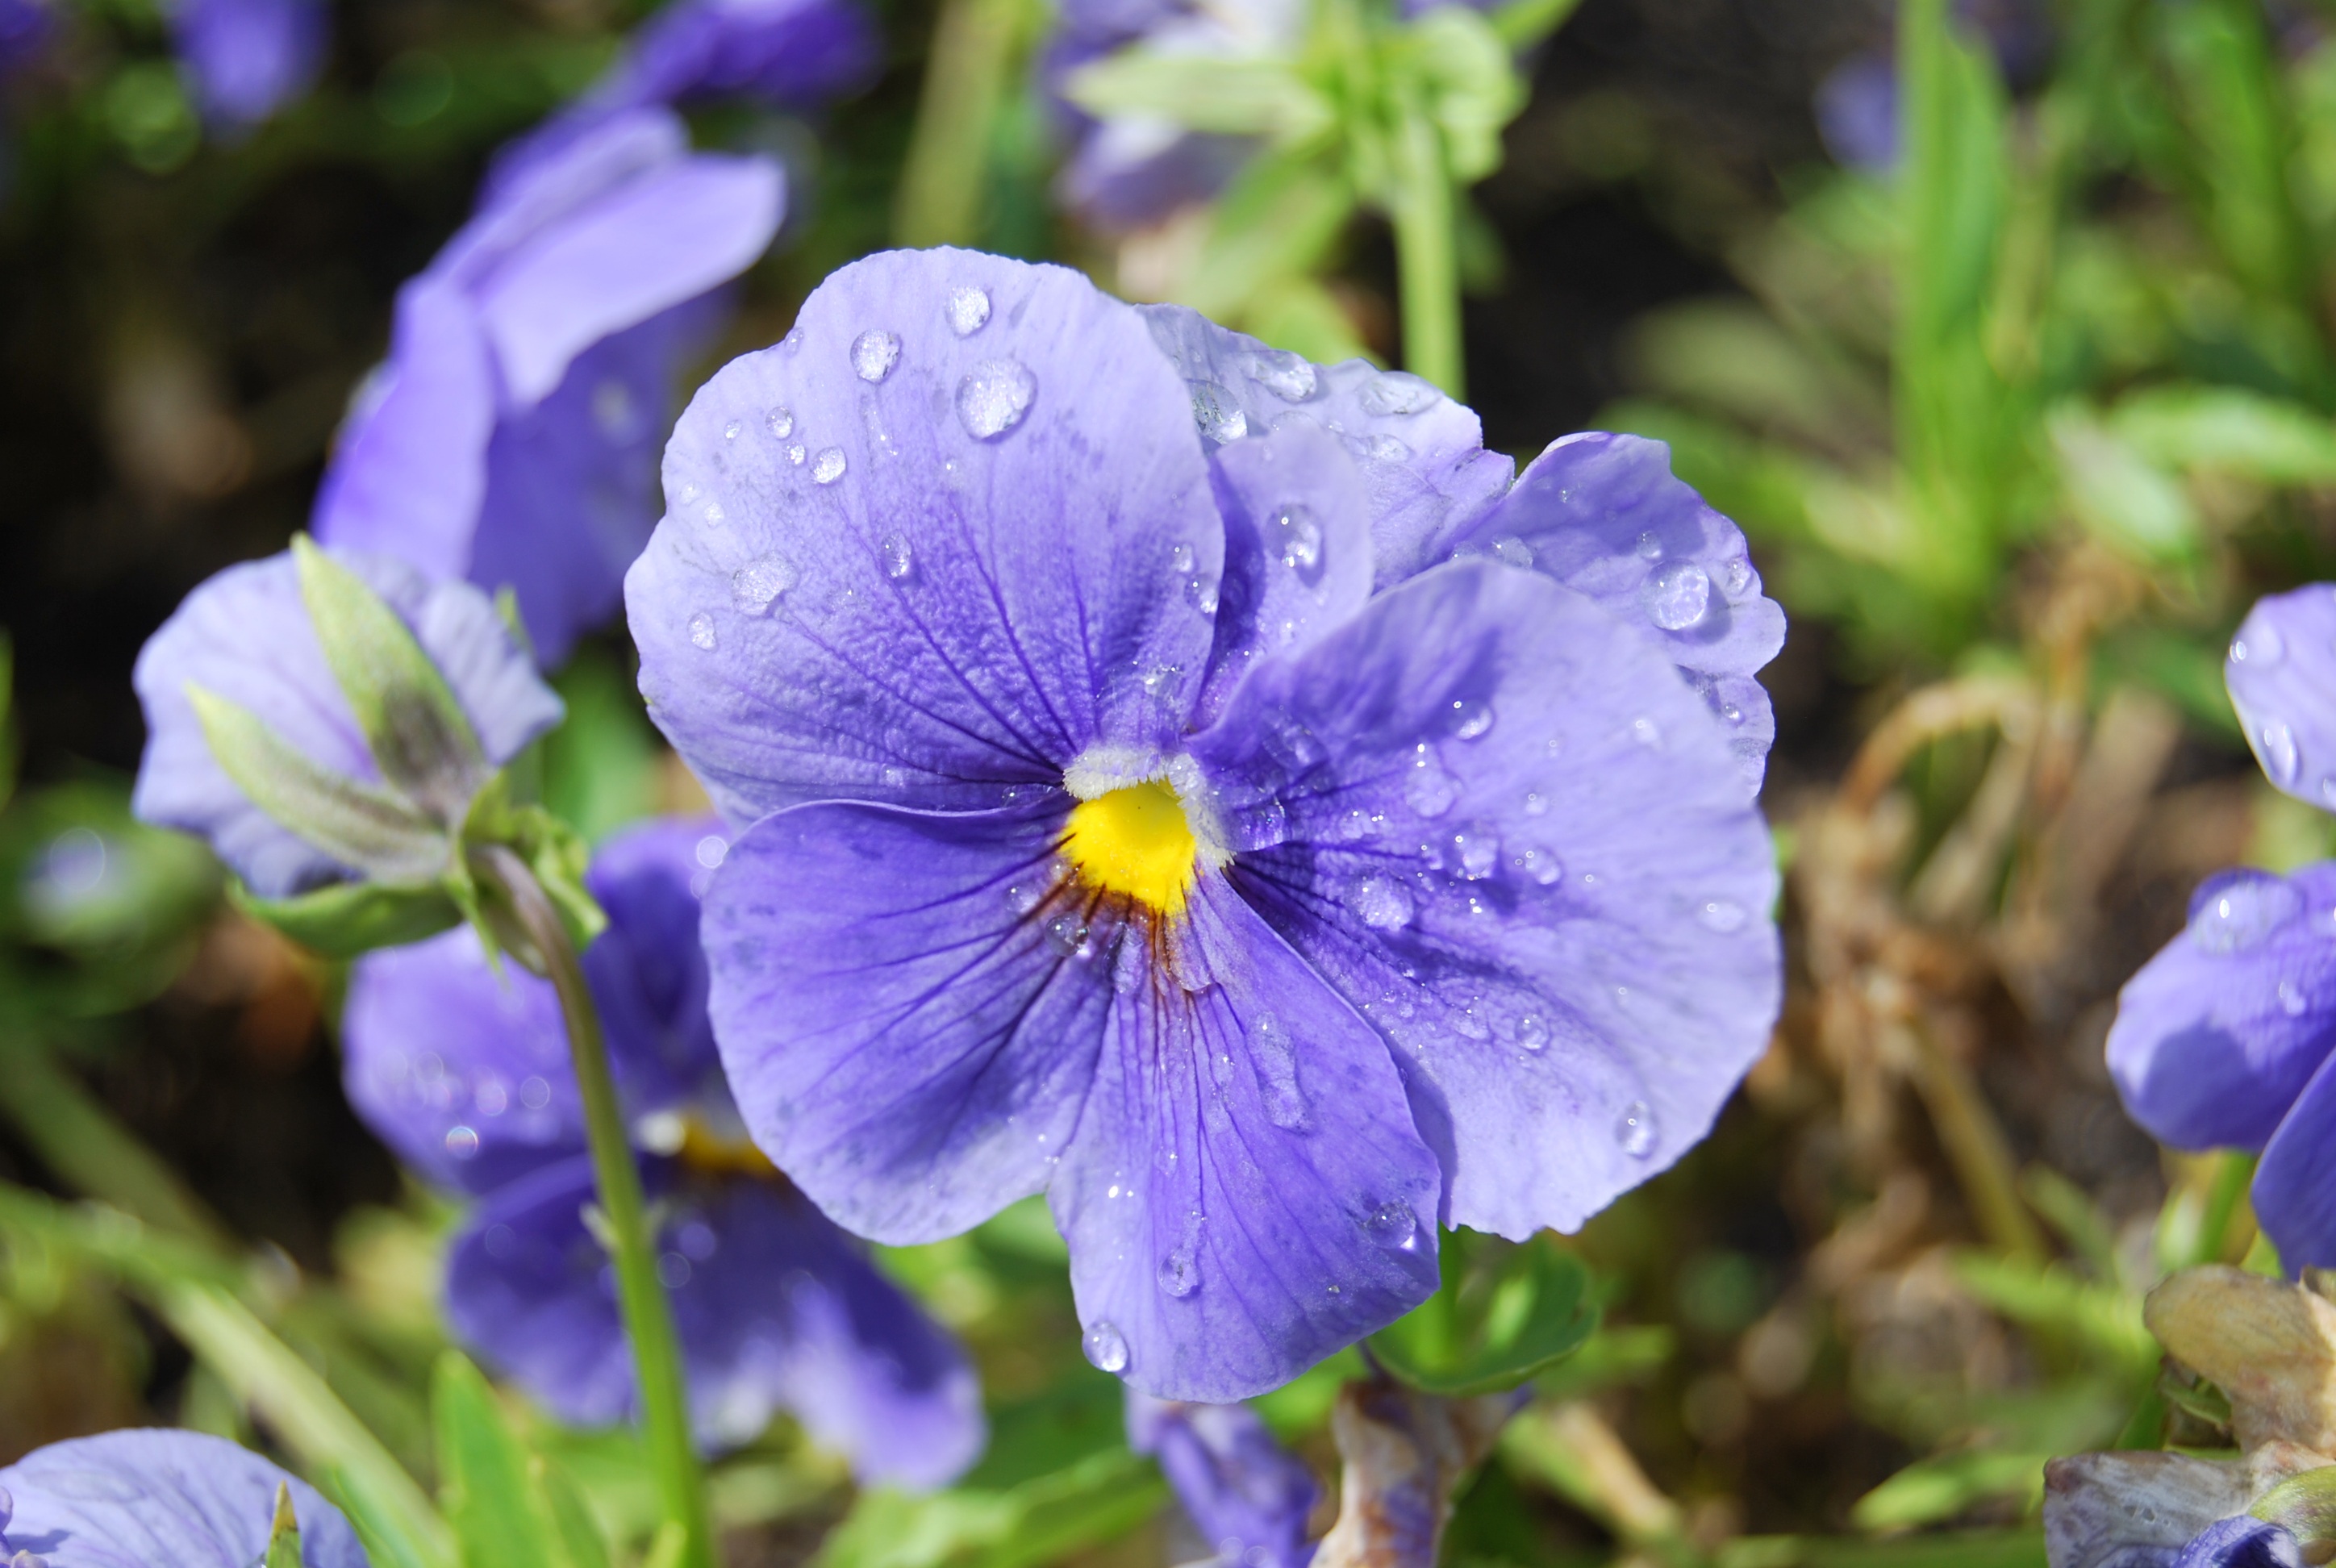
nature, blossom, plant, field, flower, purple, thinking, botany, flora, wildflower, eye, violet, viola, macro photography, pansy, flowering plant, dayflower, annual plant, land plant, violet family, dayflower family